Danil Glebov

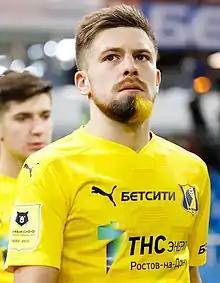
Glebov with FC Rostov in 2020

Danil Aleksandrovich Glebov (born 3 November 1999) is a Russian football player who plays as a central midfielder for Dynamo Moscow and the Russia national team.